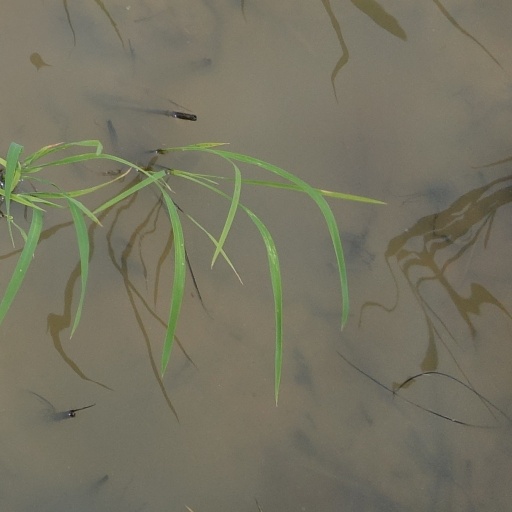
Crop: rice